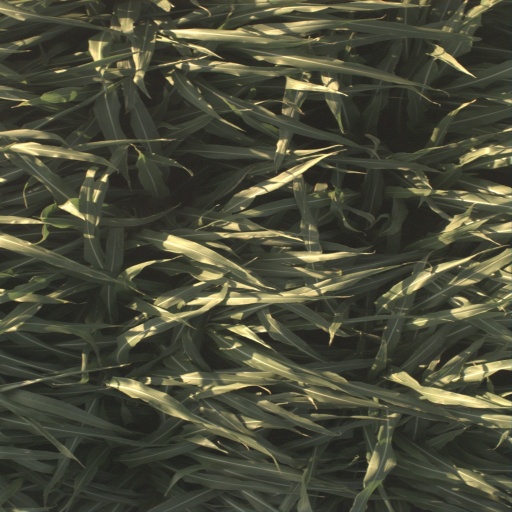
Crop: sorghum